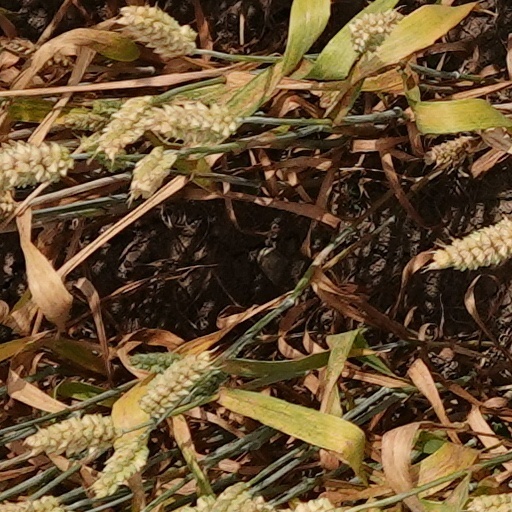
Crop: wheat